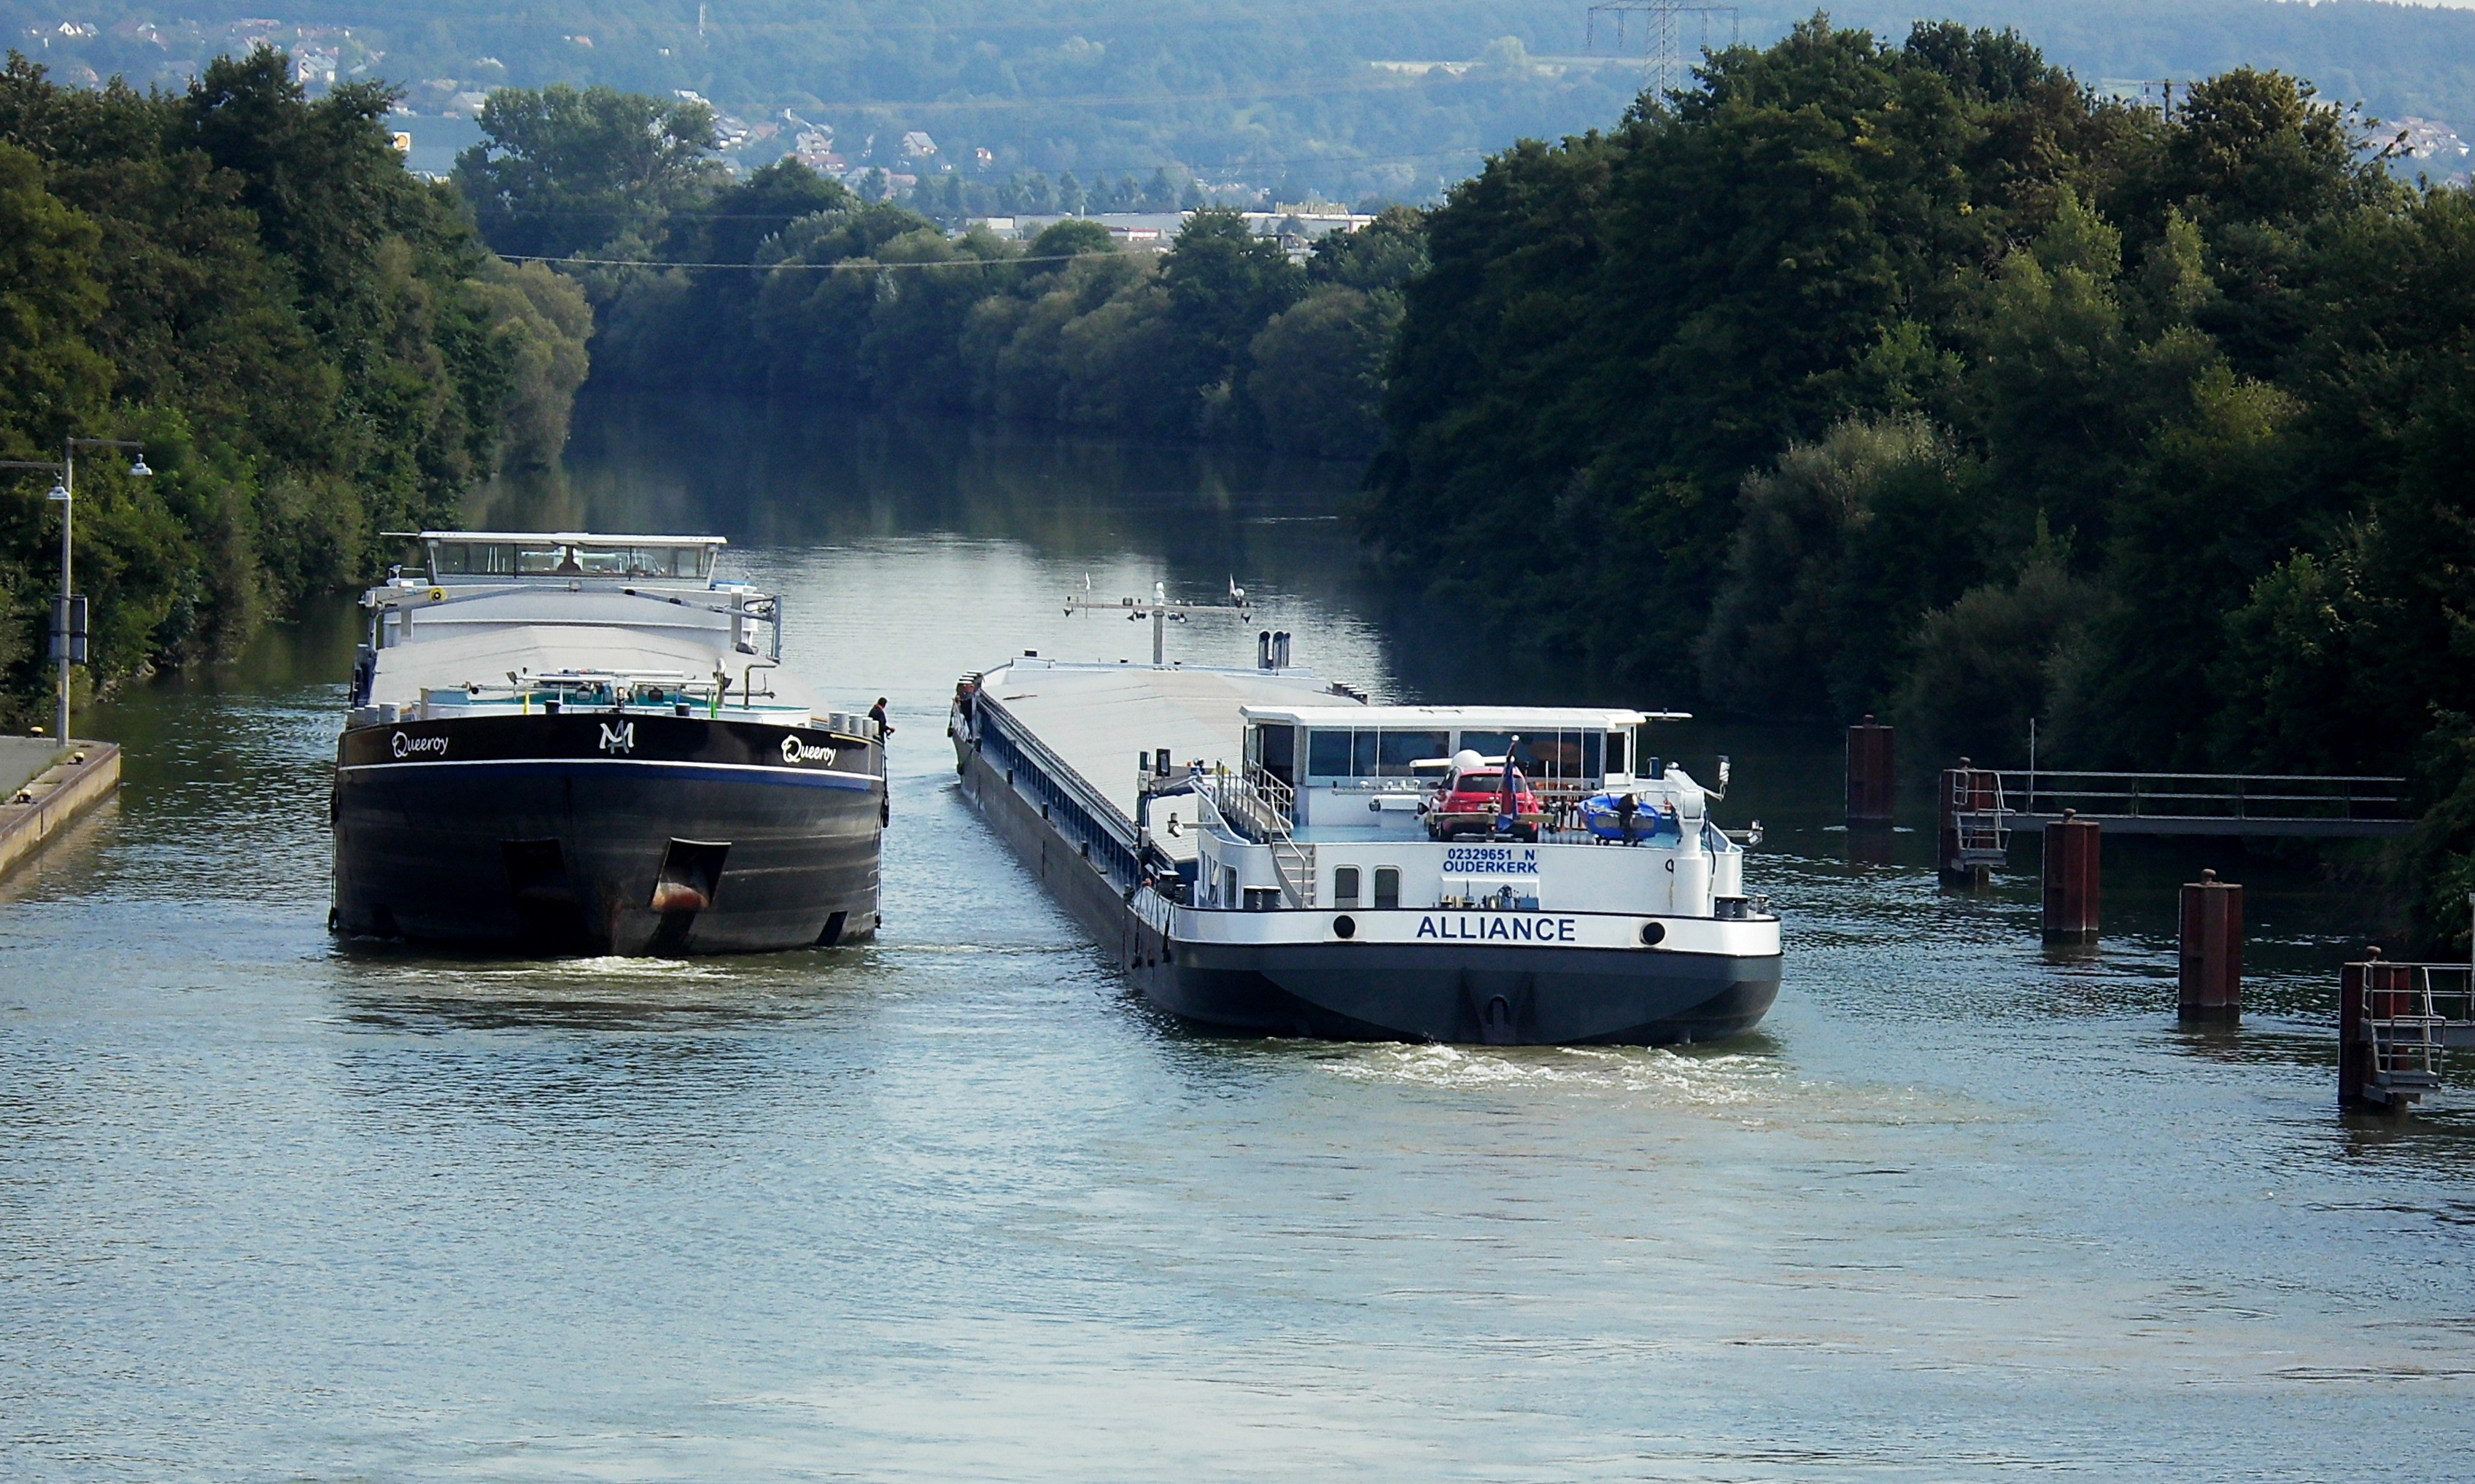
sea, coast, water, boat, river, canal, ship, vehicle, bay, cargo ship, waterway, body of water, ferry, boating, bavaria, channel, shipping, watercraft, fishing vessel, landform, passenger ship, cargo ships, main danube canal, against traffic, transportweg, hausen